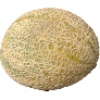
Label: cantaloupe